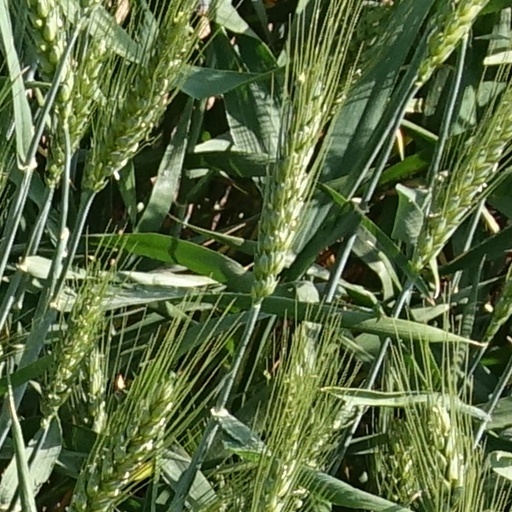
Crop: wheat